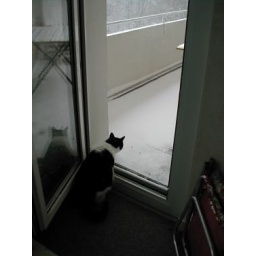
My cat sitting at the open balcony door, staring at the snow and wondering, what has happened there over night.